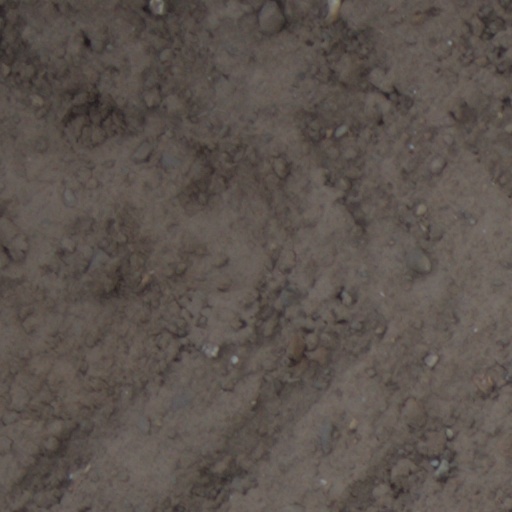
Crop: wheat